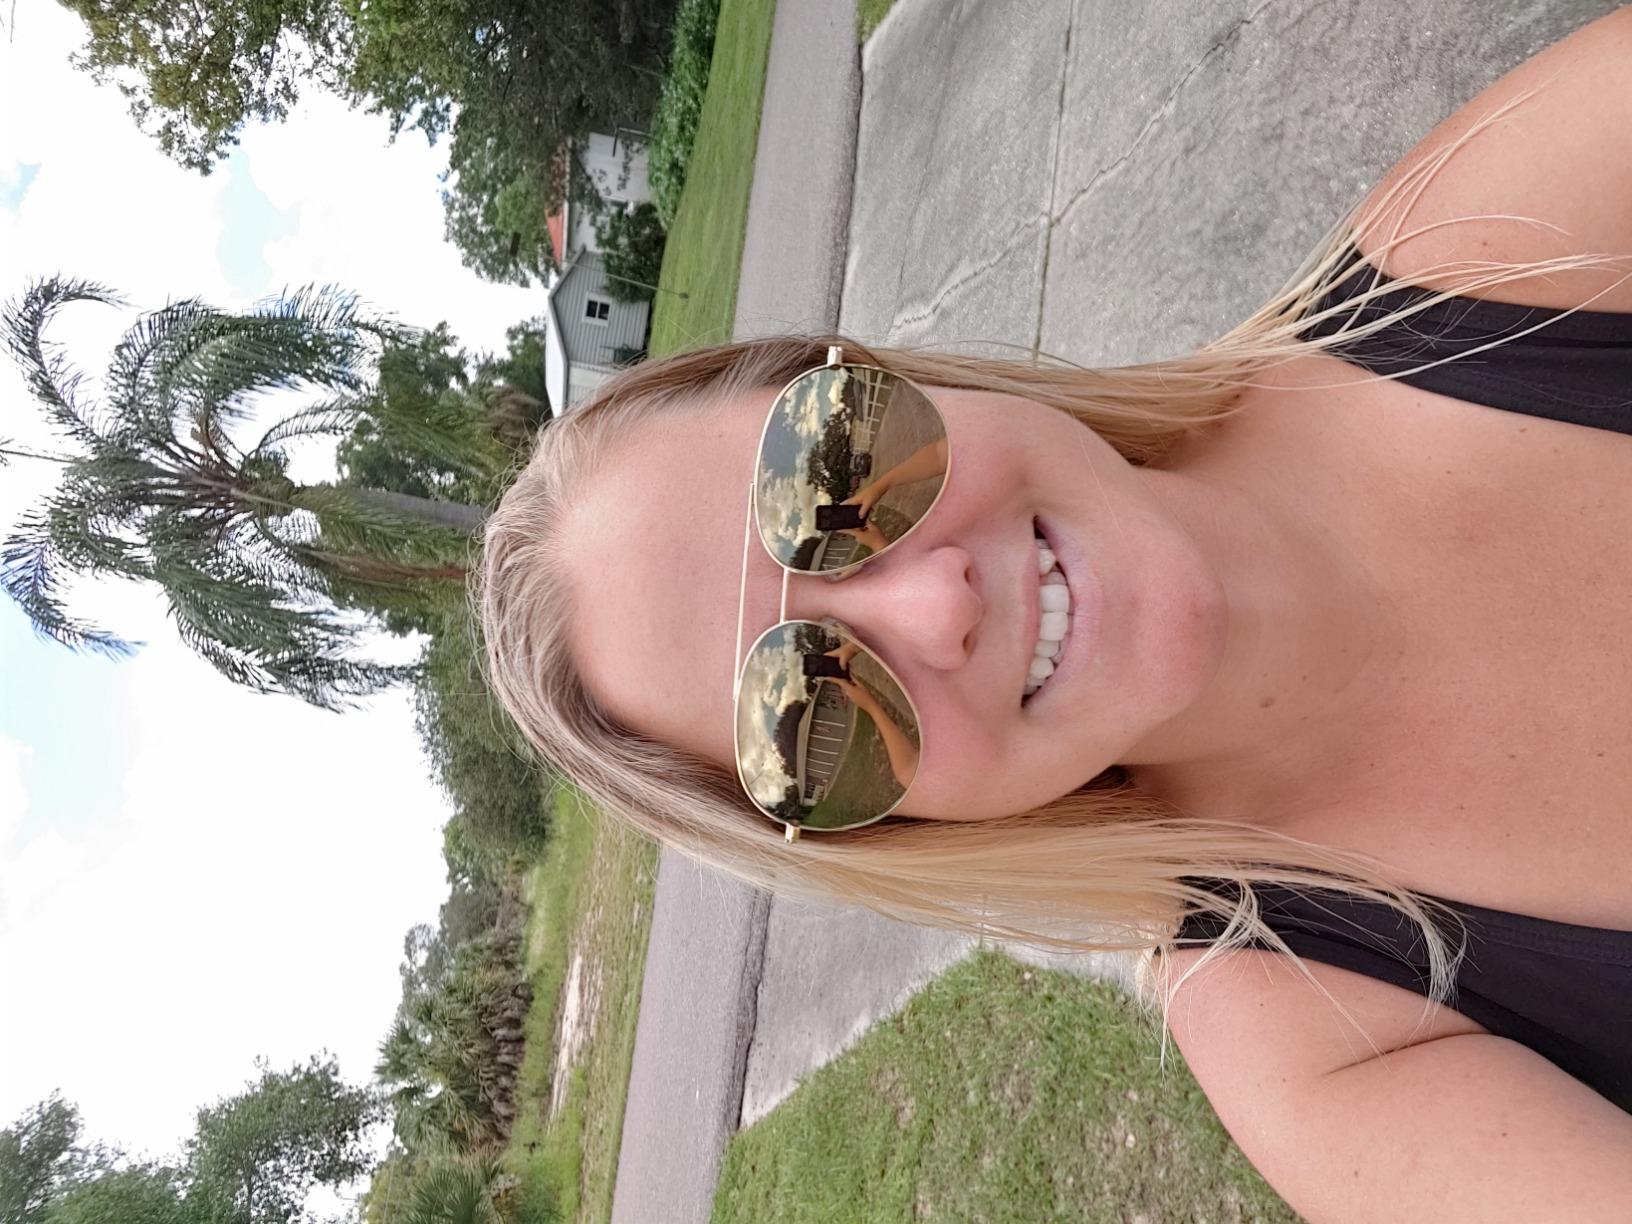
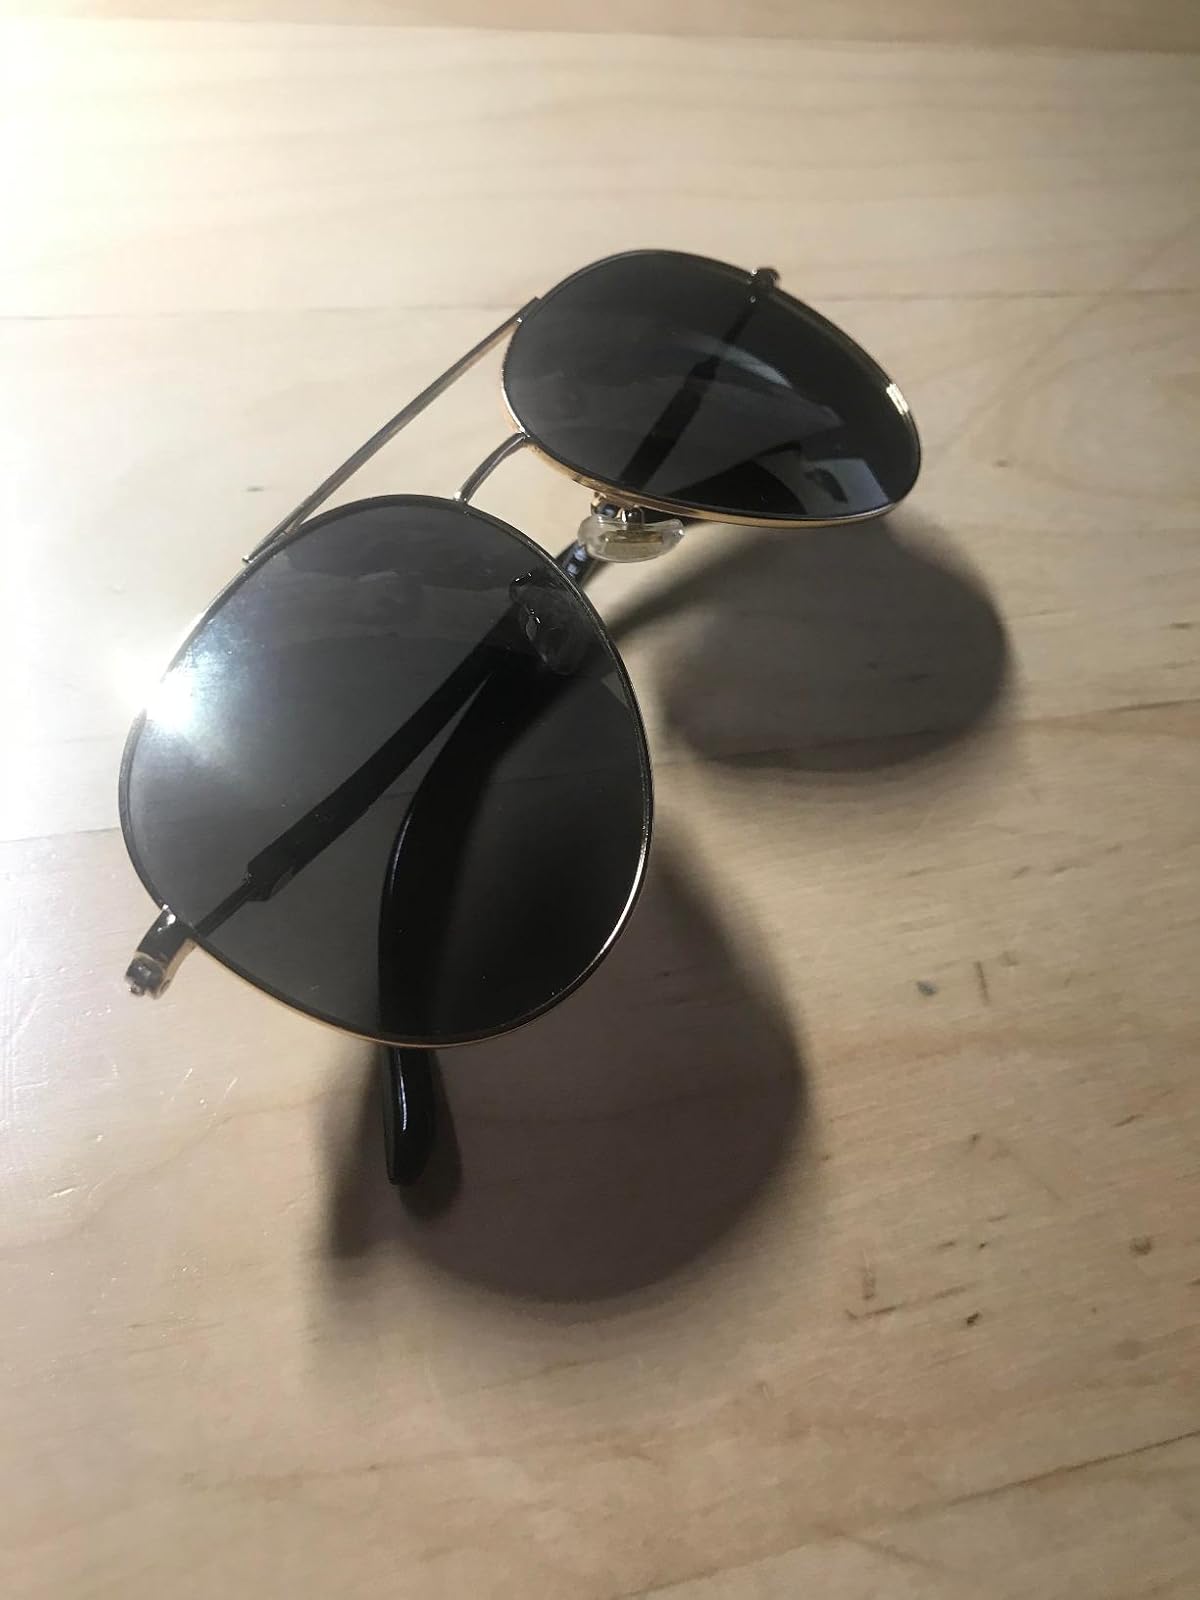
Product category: accessories_sunglasses
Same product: yes